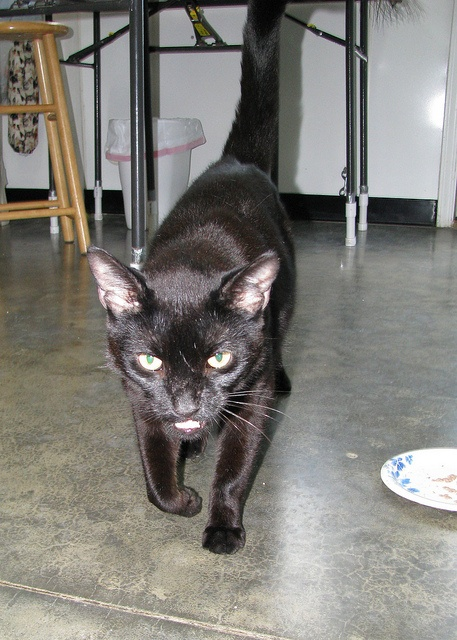
A black house cat is walking at something
A black cat walking across a kitchen floor
A black cat walking across a kitchen floor.
An aggressive black cat with blue eyes facing the camera
a black cat walks inside of a house